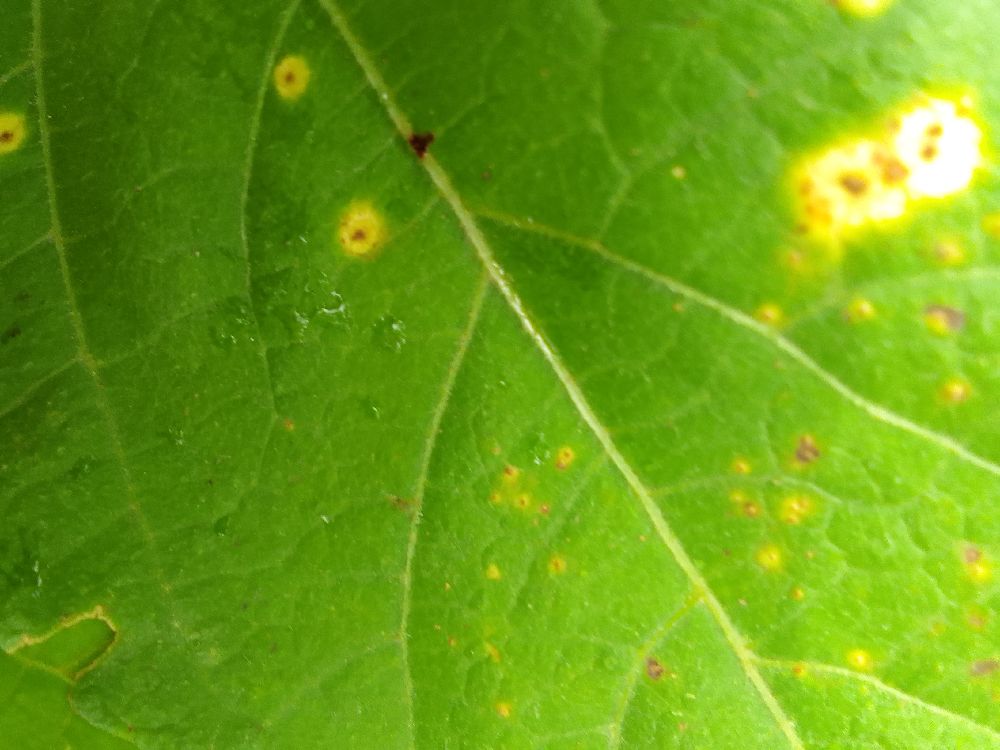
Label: rust